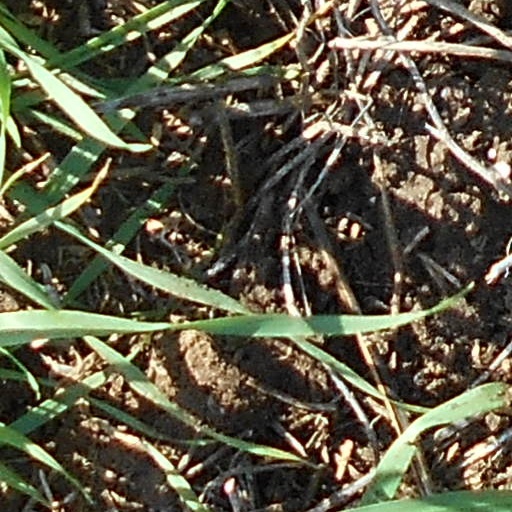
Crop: wheat